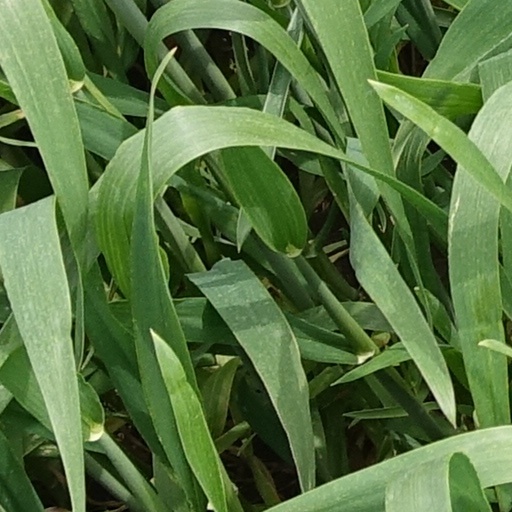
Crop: wheat